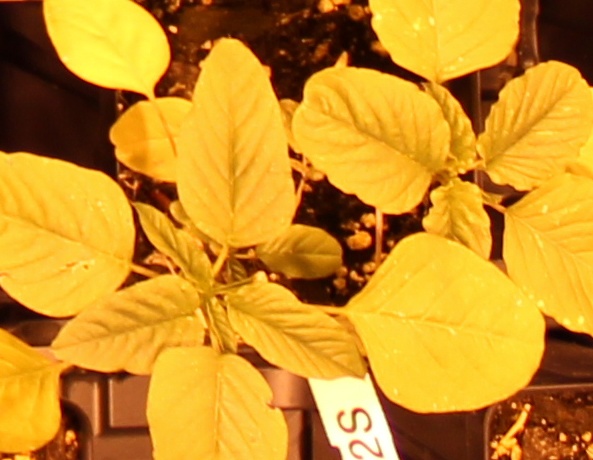
Label: Palmer Amaranth